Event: Nepal Earthquake
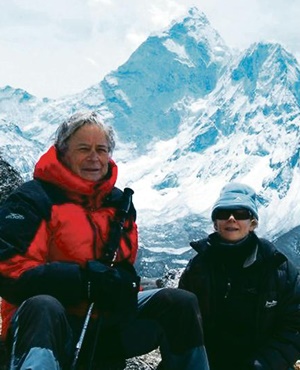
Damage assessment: no_damage